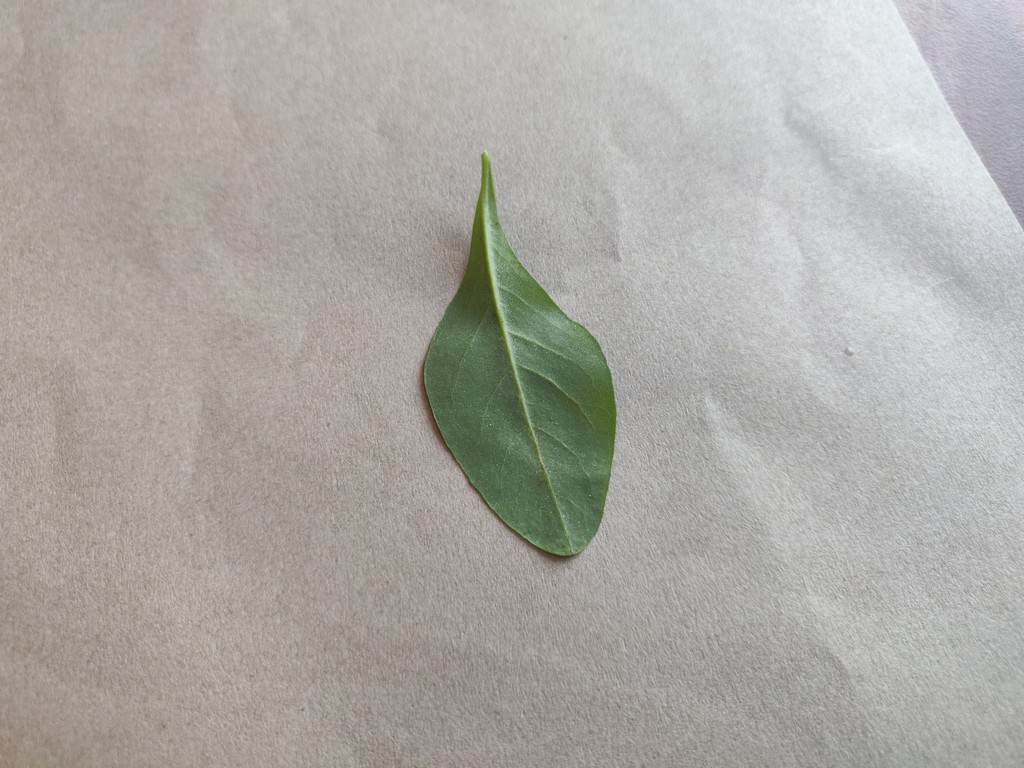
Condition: Healthy
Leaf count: single
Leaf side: back